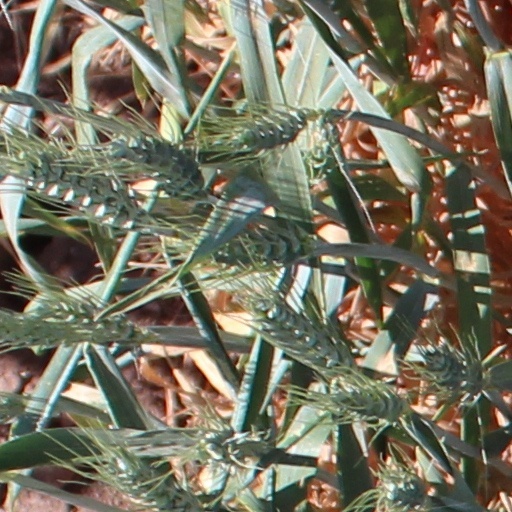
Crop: wheat